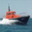
Label: ship